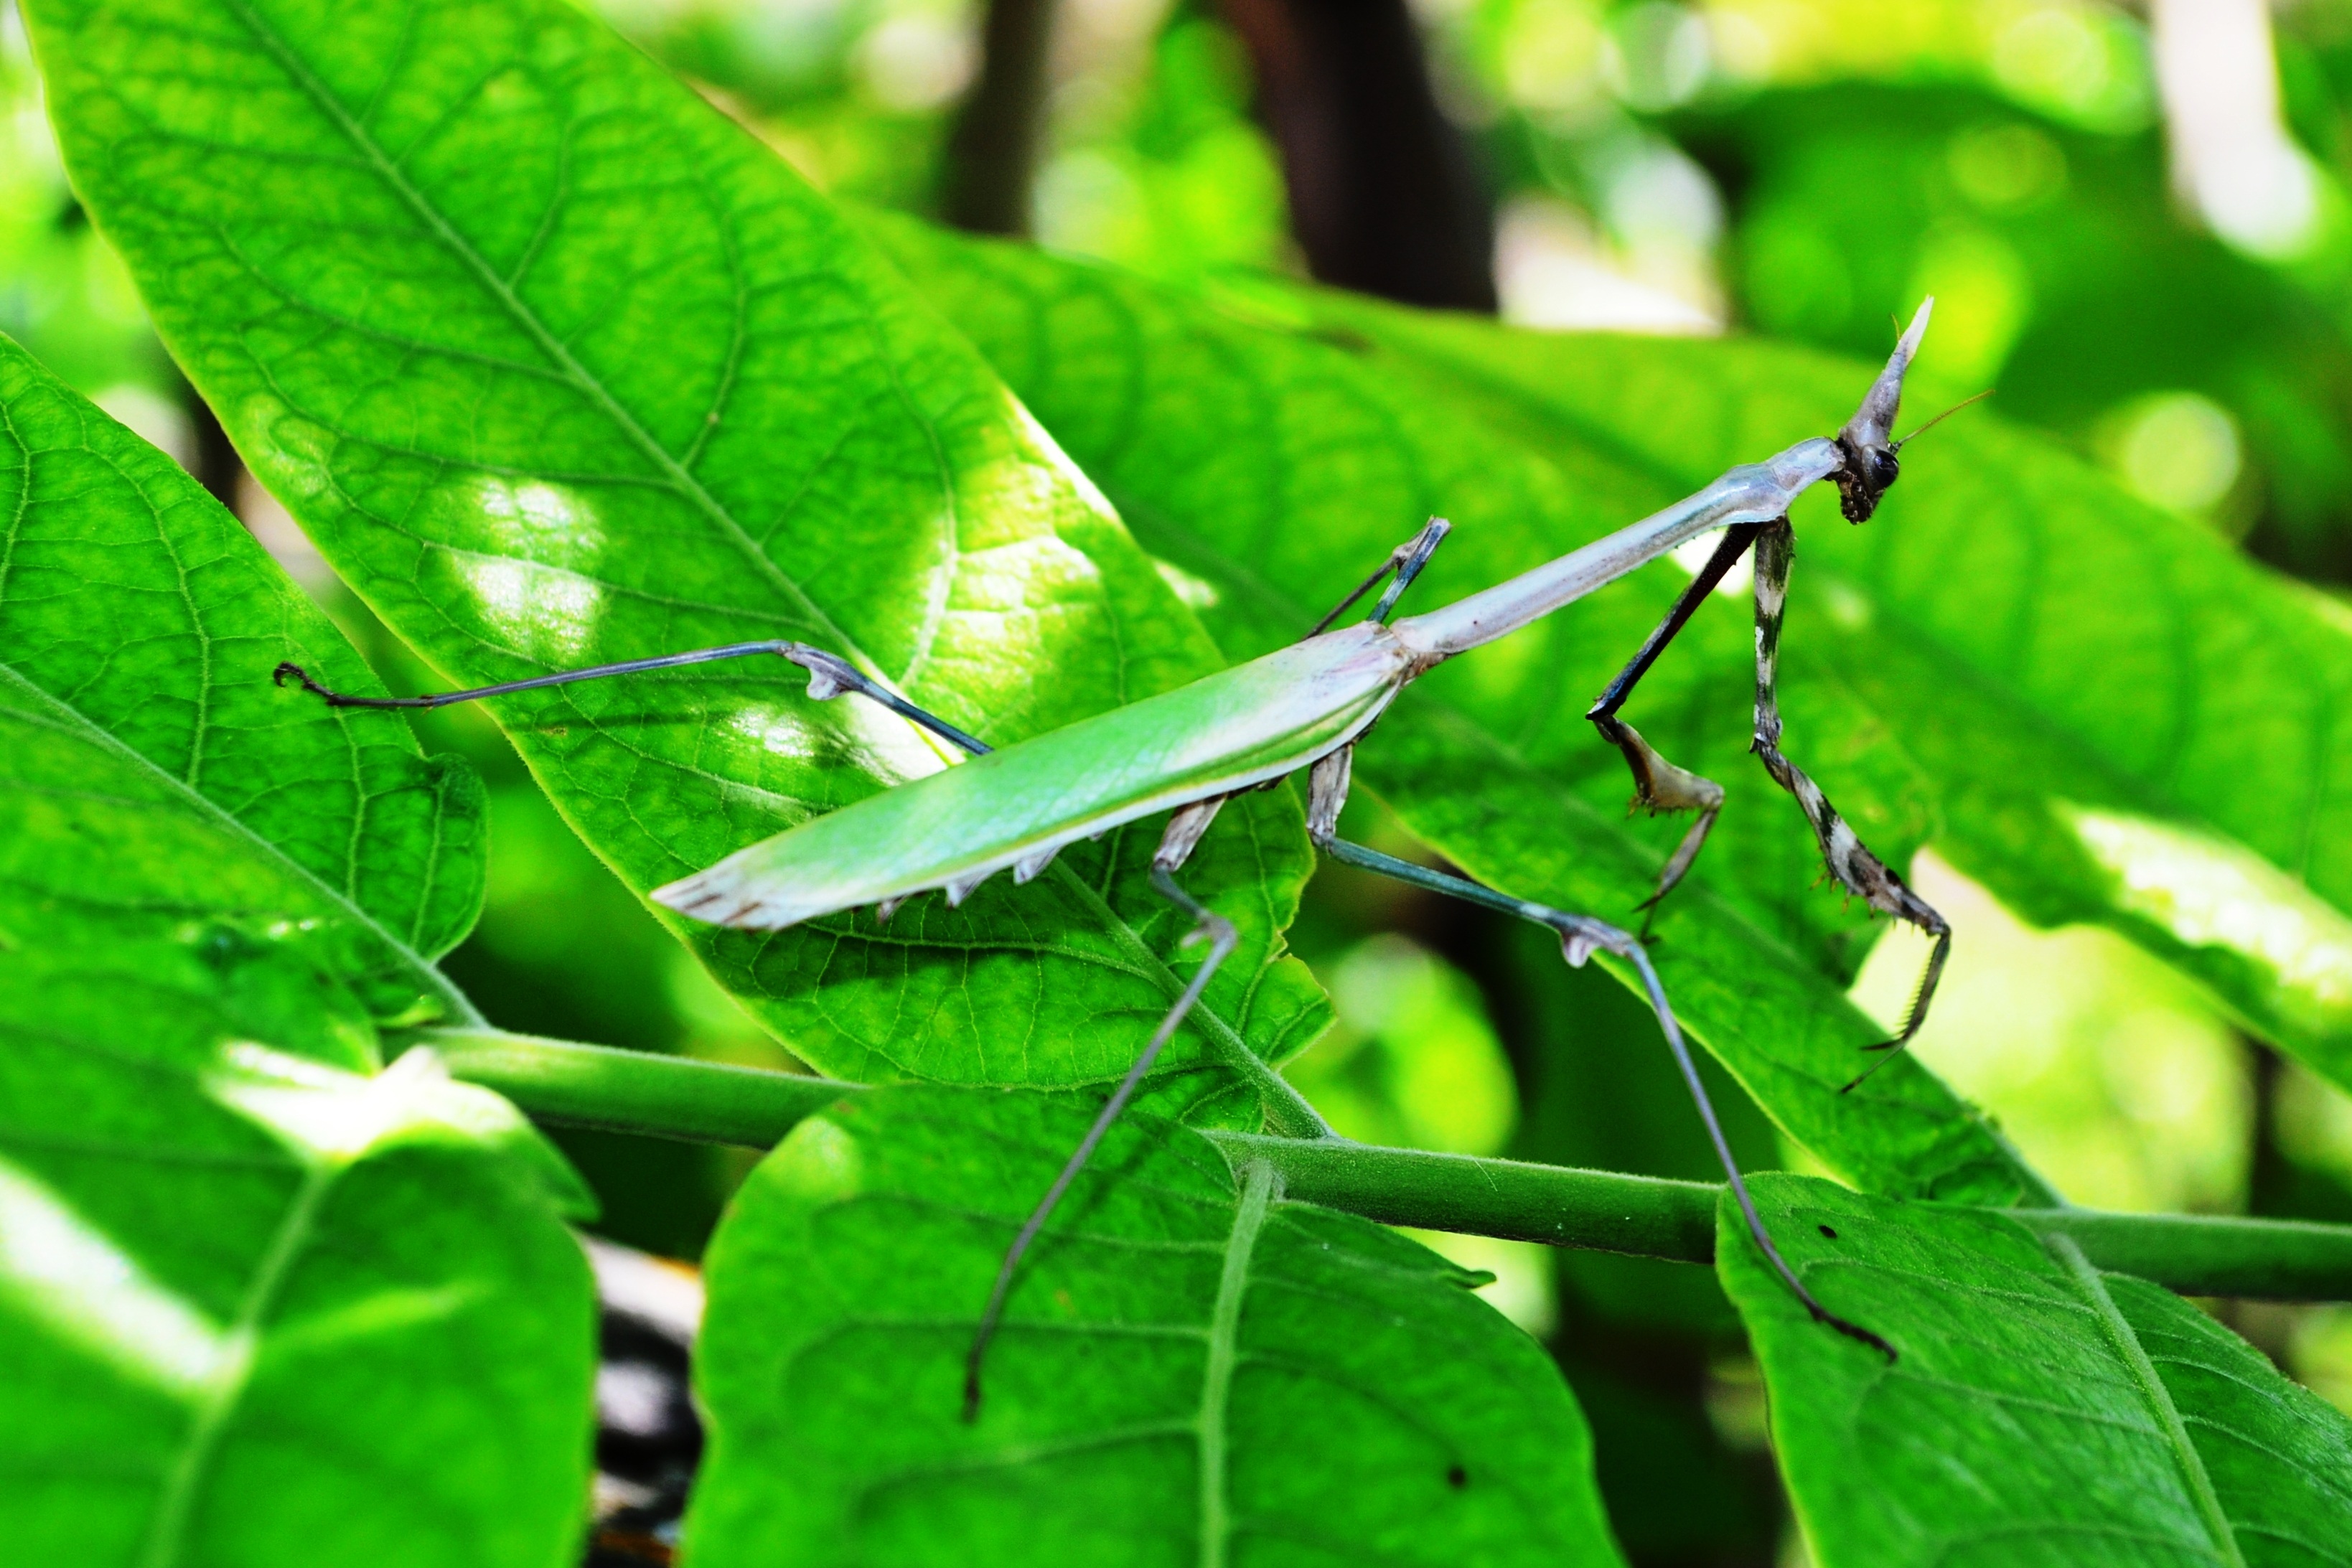
nature, branch, plant, leaf, flower, green, jungle, insect, botany, moth, fauna, invertebrate, close up, mantis, macro photography, plant stem, moths and butterflies, bombycidae